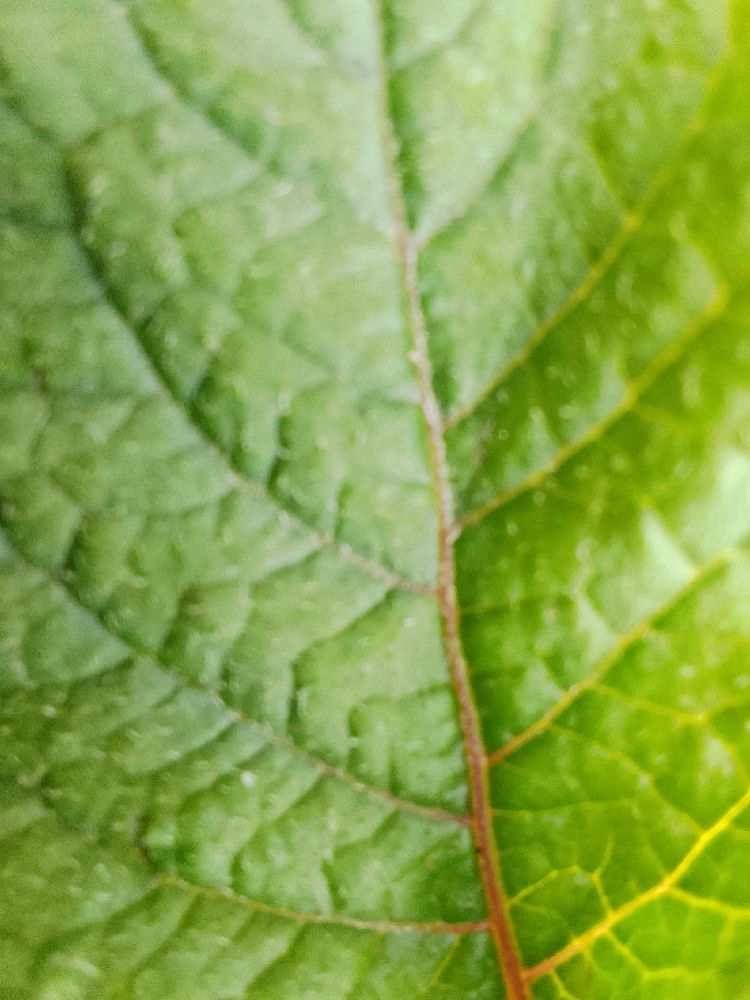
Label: Healthy